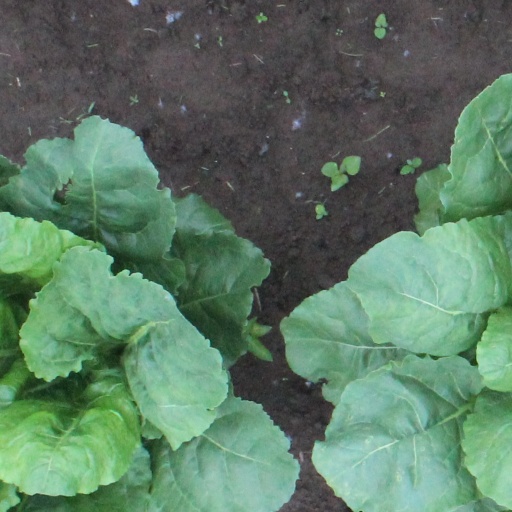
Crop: sugar beet